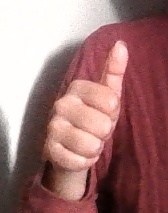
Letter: aleff